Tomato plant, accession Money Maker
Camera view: vertical (180 deg); turntable rotation: 150 degrees
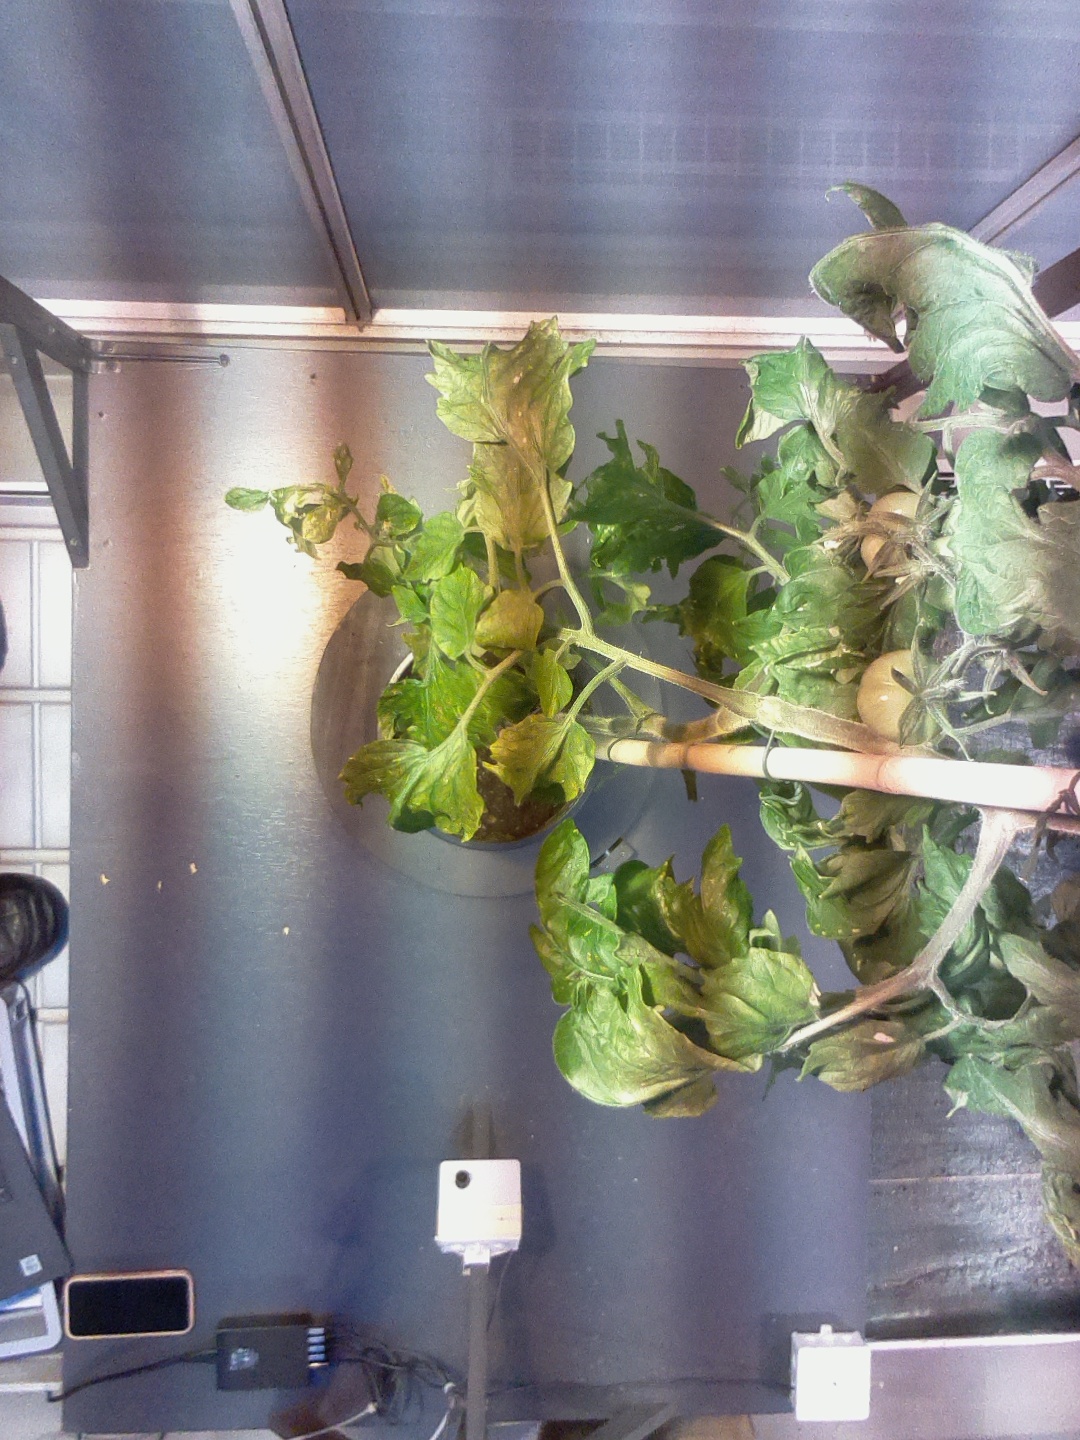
BBCH growth stage 73: 30%-40% of final fruit size